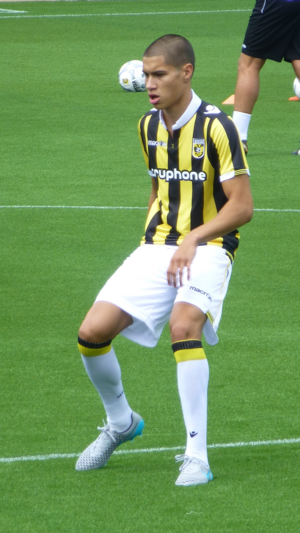
Kevin Diks
Diks hos Vitesse i 2015
Kevin Diks er en hollandsk fodboldspiller, der spiller som højre back for AGF, hvortil han er udlejet fra ACF Fiorentina.